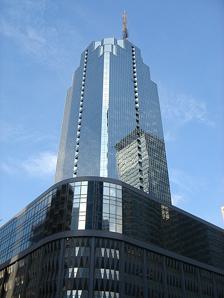
Building: Rufino Pacific Tower
Country: Philippines
Year built: 1994
Office in Makati, Philippines Rufino Pacific Tower The all-glass exterior of Rufino Pacific Tower. Record height Tallest in the Philippines from 1994 to 1997 [I] Preceded by Pacific Plaza Condominium Surpassed by Robinsons Equitable Tower General information Status Completed Type Office Location 6784 Ayala Avenue cor. V.A. Rufino Street, Legaspi Village, Makati , Philippines Coordinates 14°33′28.86″N 121°1′5.83″E / 14.5580167°N 121.0182861°E / 14.5580167; 121.0182861 Opening 1994 Owner Rufino family Height Antenna spire 200 m (656.17 ft) Roof 161 m (528.22 ft) Technical details Floor count 41 Design and construction Main contractor BF Corporation References Rufino Pacific Tower or more commonly known as Rufino Tower or Rufino Plaza is an office skyscraper and is one of the tallest buildings in the Philippines and tallest buildings in Metro Manila . It remains as the tallest steel-framed building in the country. It has a ground to architectural top height of 161 metres (528 ft), one of three ways of determining building heights according to Council on Tall Buildings and Urban Habitat . Counting its eight-storey radio tower, the building has a total height of 200 metres (660 ft). It has a total of 41 stories above ground level, including a 10 storey podium which is actually the original building, the old V.A. Rufino Building , and was modified to be the podium of the new tower. It is one of the few skyscrapers that utilizes car elevators. Rufino Tower is designed with exterior double-glazed , unitized curtain walls that create a facade that reflects a fusion of art and function. Its interiors are an interplay of glass, natural stone and metal. The building is the home of the Rufino family corporations, including major financial and insurance corporations. The Czech Embassy is also housed in the tower. Location The building is located at 6784 Ayala Avenue corner V.A. Rufino Street (which was also named in honor of the Rufino family) in Makati . The stretch of Ayala Avenue, aptly nicknamed the Wall Street of the Philippines, [ by whom? ] where Rufino Pacific Tower lies also has branches of Metrobank , Bank of the Philippine Islands , Equitable PCI Bank (now BDO ), Export and Industry Bank , International Exchange Bank (now UnionBank ), and East West Bank .  The Tower hosts the city's first "green & boutique" business centre, Little Green Hub, for incubating start-up and early-stage companies in Makati. It also almost directly faces PBCom Tower , the tallest building in the Philippines then [ specify ] .  The building has a signature all glass design, similar to Pacific Plaza Towers, one of the tallest buildings in Bonifacio Global City , which was also developed by the Rufino family. References